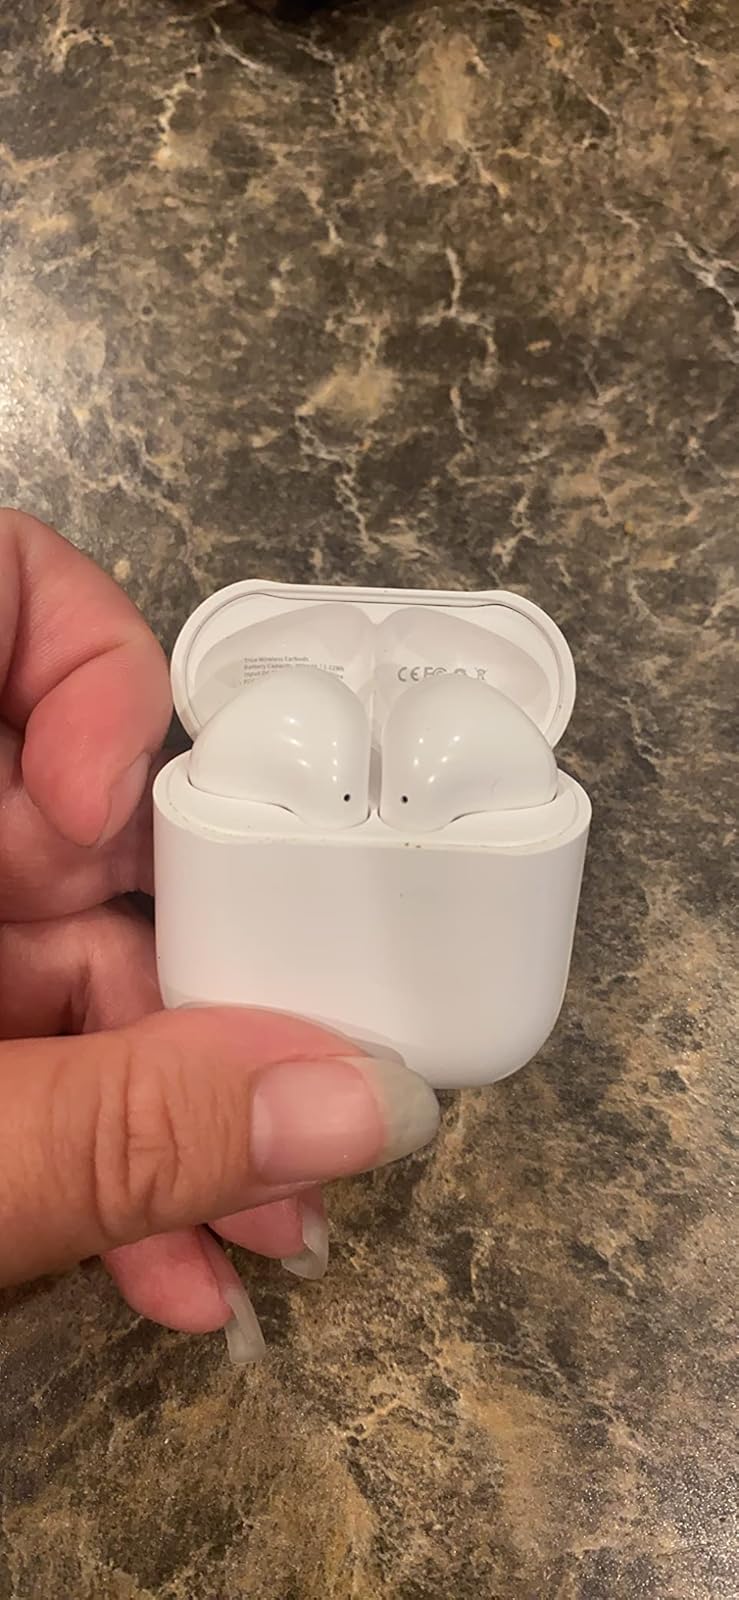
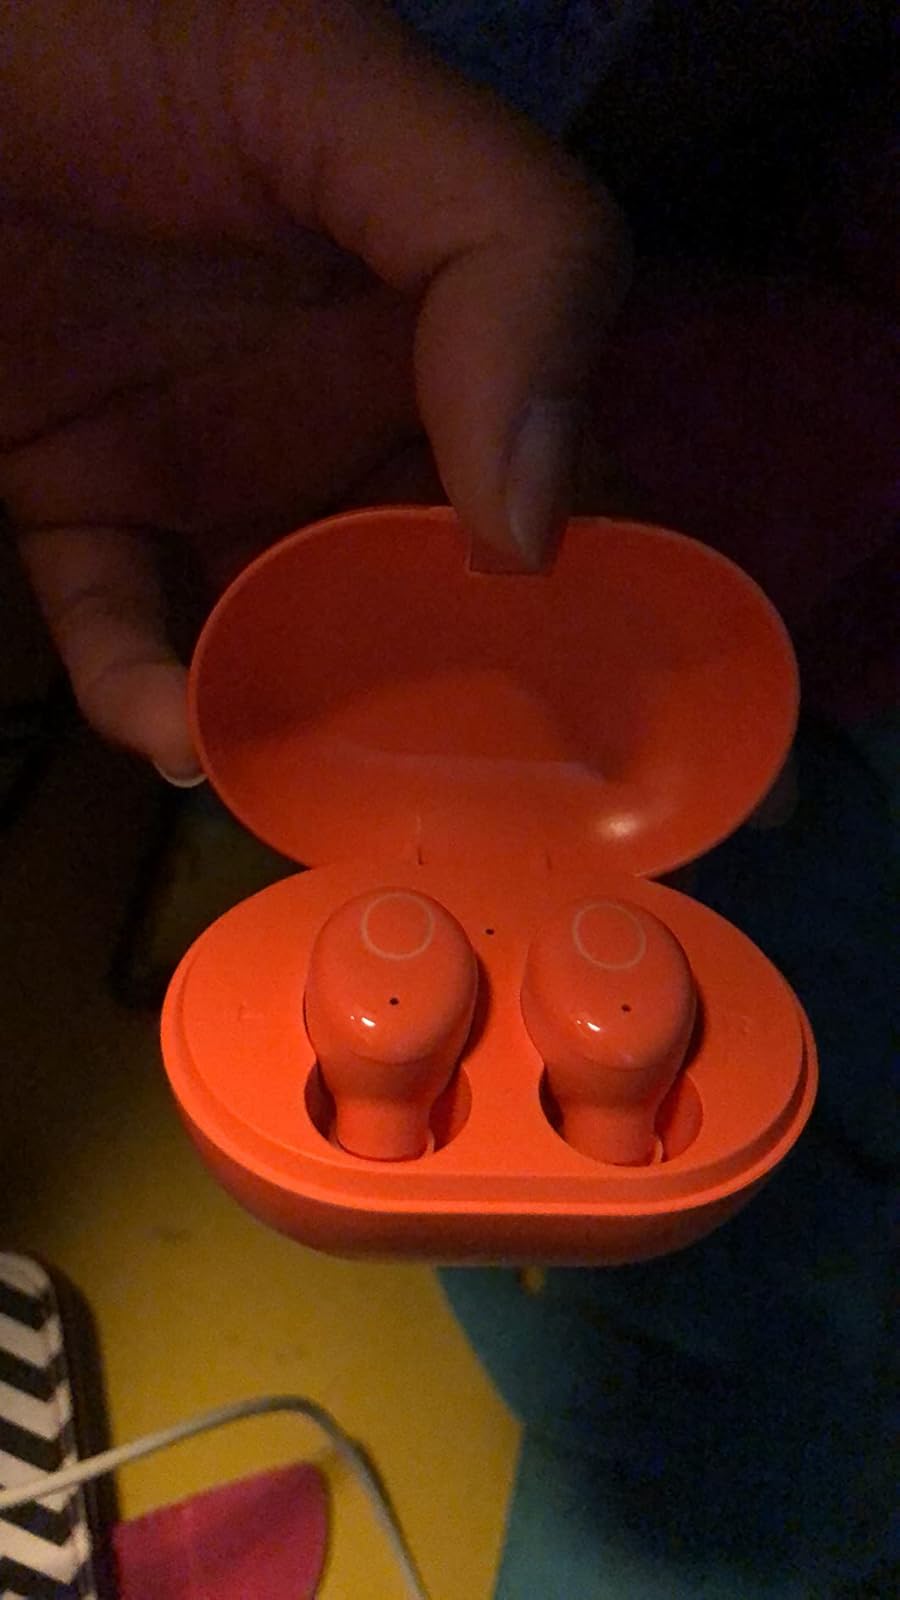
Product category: earbuds
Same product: no